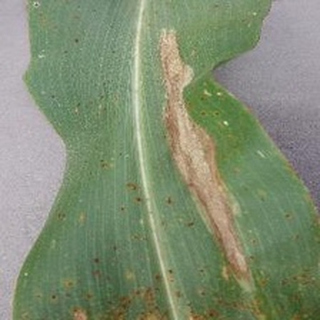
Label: corn_northern_leaf_blight